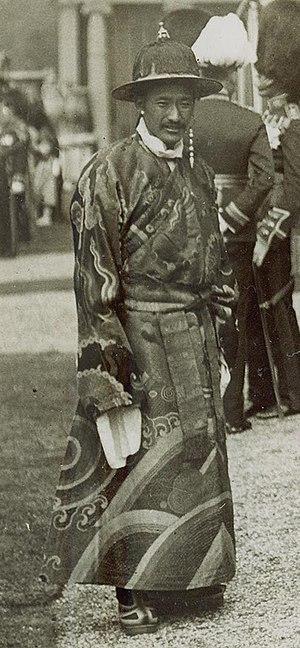
Lungshar, de son nom Dorje Tsegyal, est un homme politique tibétain.